Atari Karts

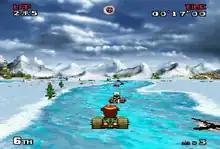
Gameplay screenshot, showing Bentley Bear with a wheel power-up racing on a snow track

"Atari Karts" is a kart racing game similar to "Super Mario Kart" featuring single-player and multiplayer modes, where the main goal is to finish a race ahead of other racers controlled by the computer and other players. Before each race, a traffic light will appear to start countdown and the race begins when the light turns green. The players take control of one of seven characters available at the start of the game, each with differing capabilities, and drive karts around tracks from a third-person perspective behind the player's kart. When selecting a character, another player can join at any given time. Among the roster of racers, Bentley Bear from "Crystal Castles" (1983) is a playable character. The players can access an options menu where various settings can be changed such as controls and the type of terrain display when racing.